Canada's Walk of Fame

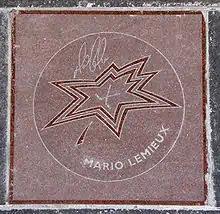
Star for Mario Lemieux

Nominations for potential inductees are accepted from the public year-round, culminating with their "National Nomination Promotion" during the month of April. In 2000, prior to the introduction of the online voting system, over 30,000 nominations were received via letters, fax and e-mail. Now submissions are accepted on the official Canada's Walk of Fame website and thousands of nominations are received every year, which are then sent to selection committee for consideration.